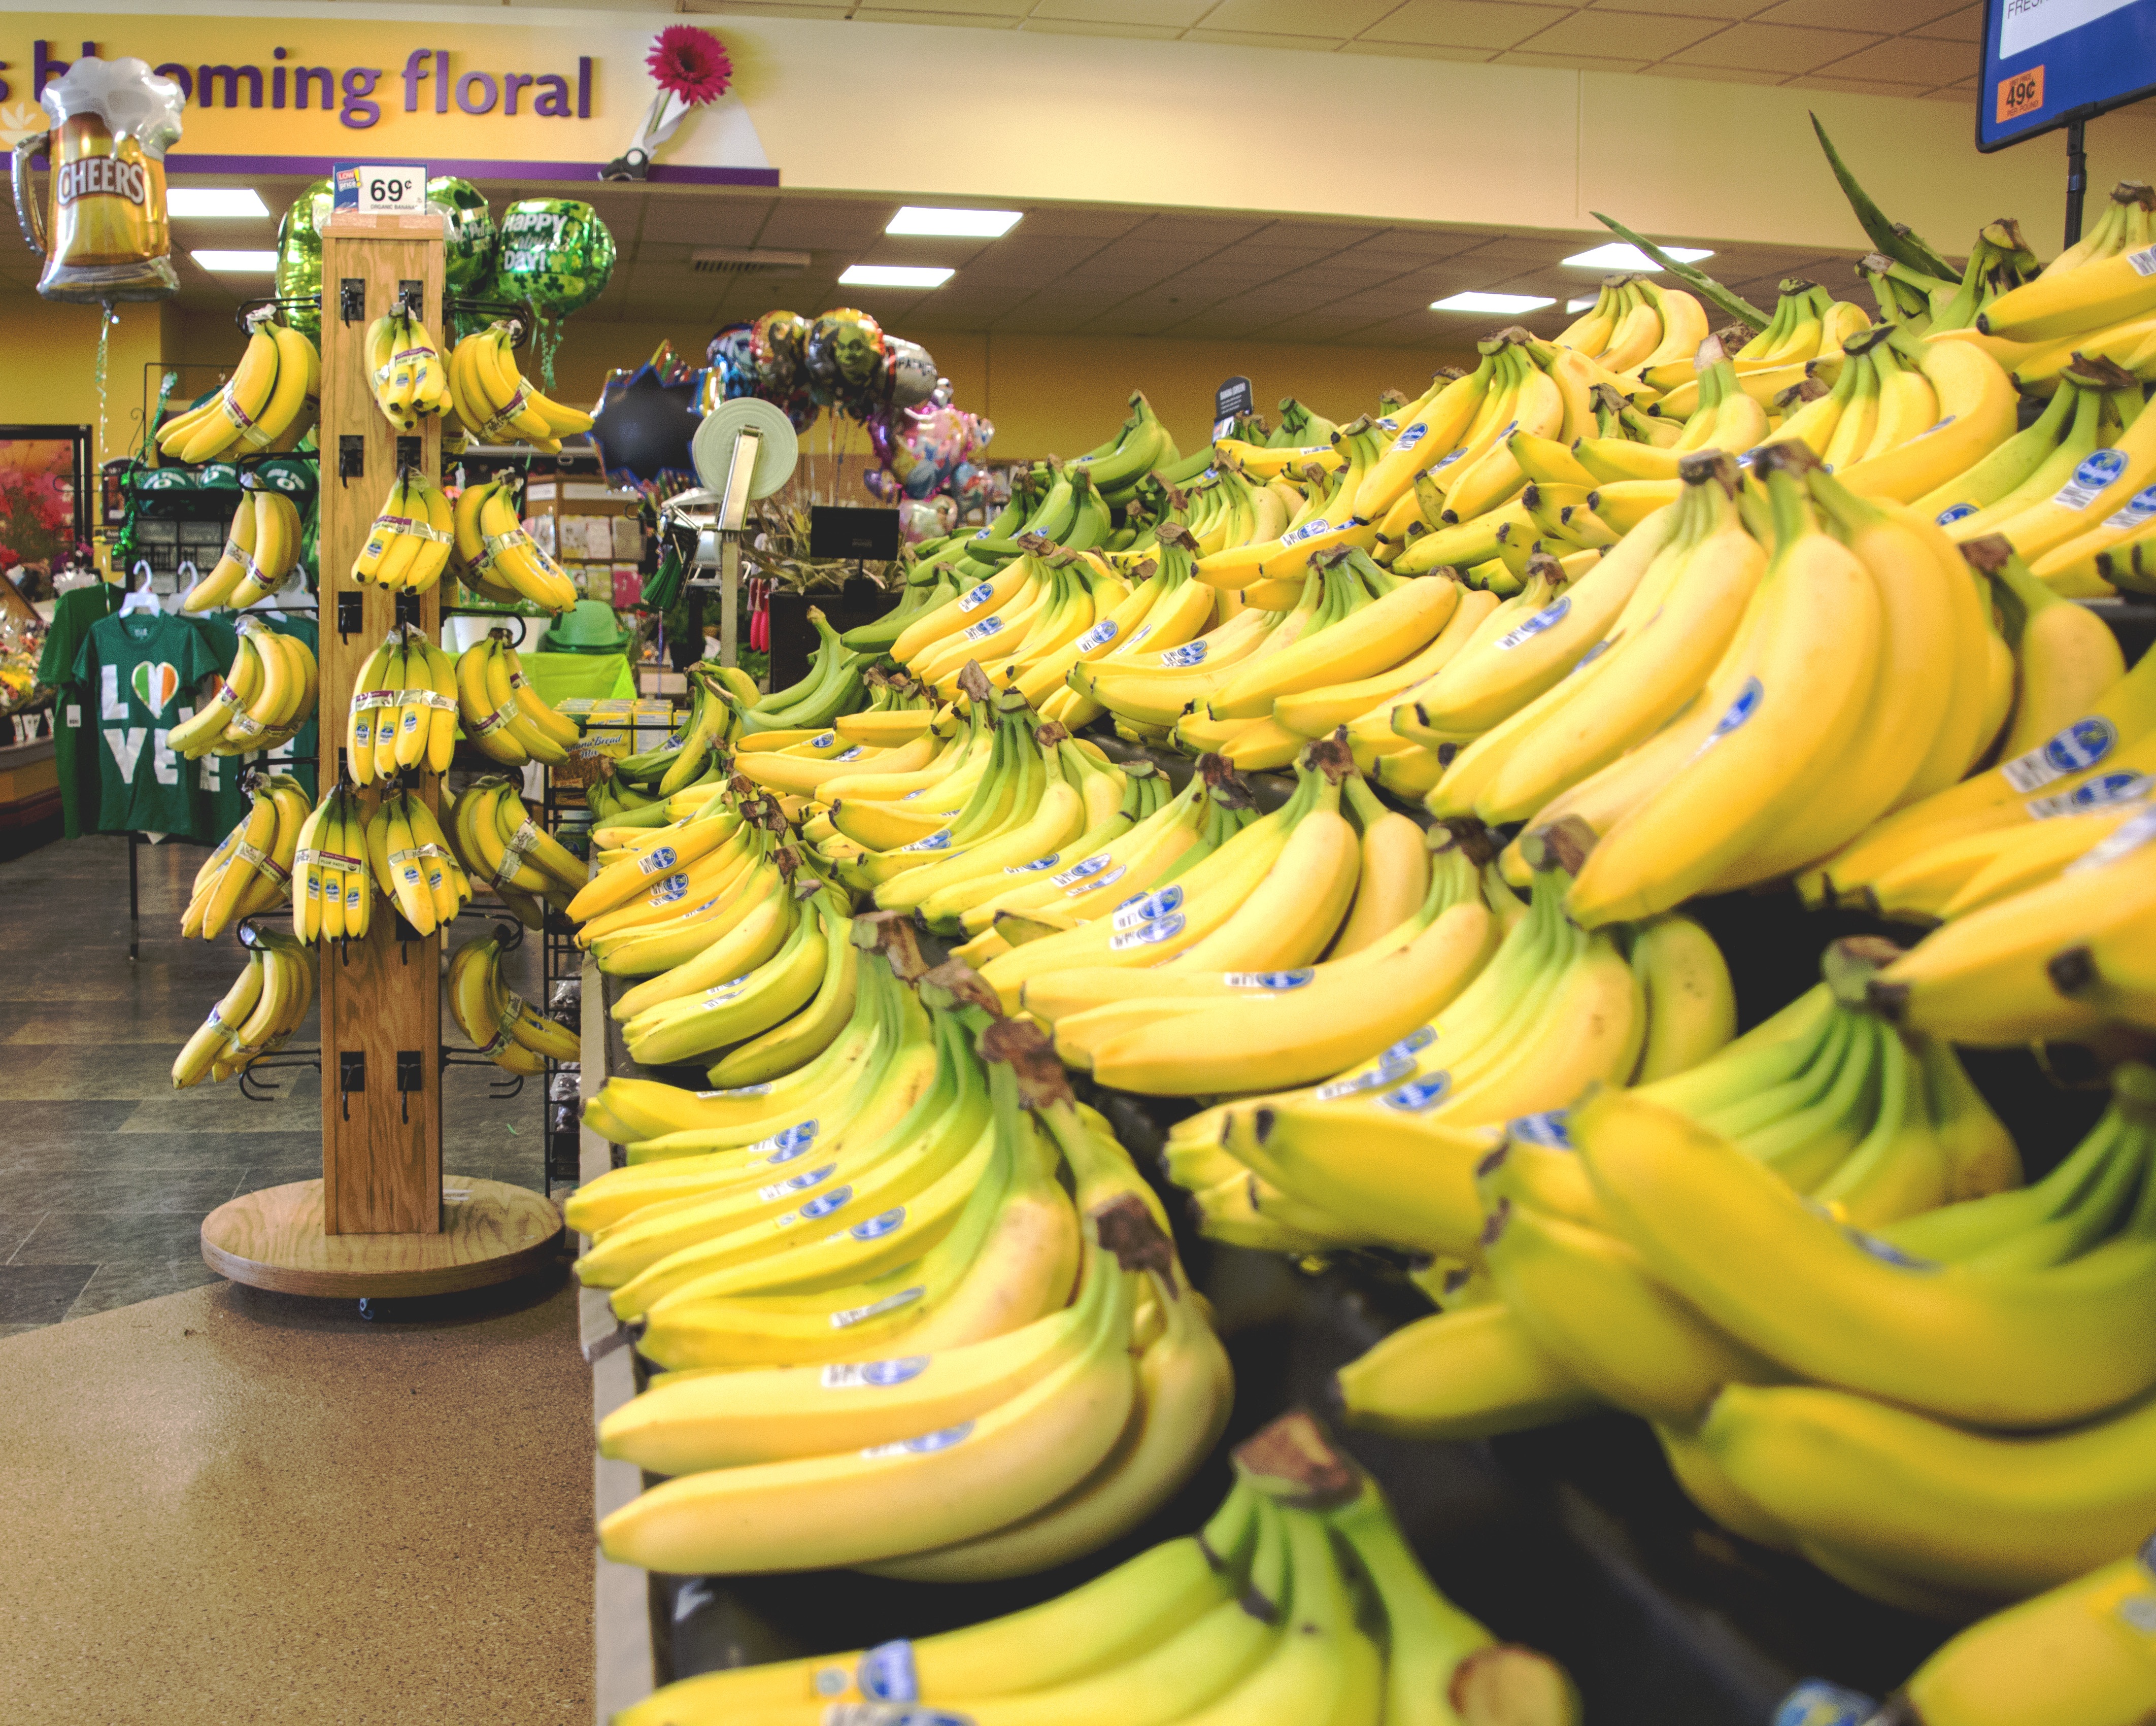
fruit, flower, ripe, food, amusement park, park, fresh, market, yellow, healthy, bananas, fruits, water park, grocery store